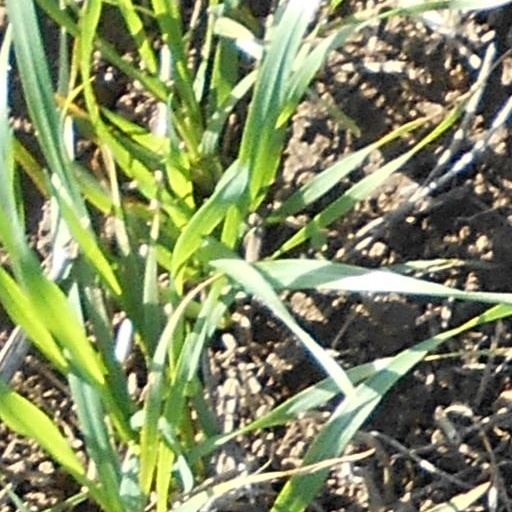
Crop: wheat